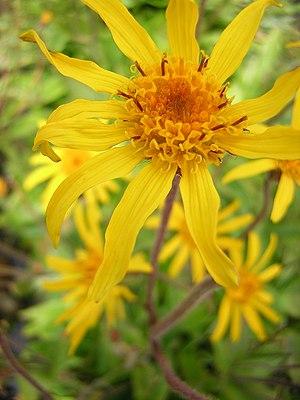
L’Arnica des montagnes ou Arnica montana est une espèce de plantes herbacées vivace rhizomateuse du genre Arnica et de la famille des Asteraceae. Cette plante européenne principalement montagnarde est typique des sols acides et pauvres en éléments nutritifs. Ses populations, fortement malmenées par l'agriculture intensive, deviennent de plus en plus rares. Cette situation lui vaut d'ailleurs d'être nommée dans de nombreux textes de loi la protégeant et particulièrement dans la Directive habitats européenne.